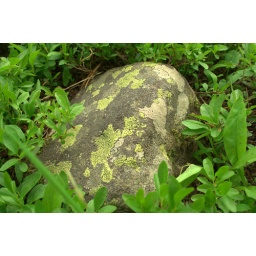
rock in green